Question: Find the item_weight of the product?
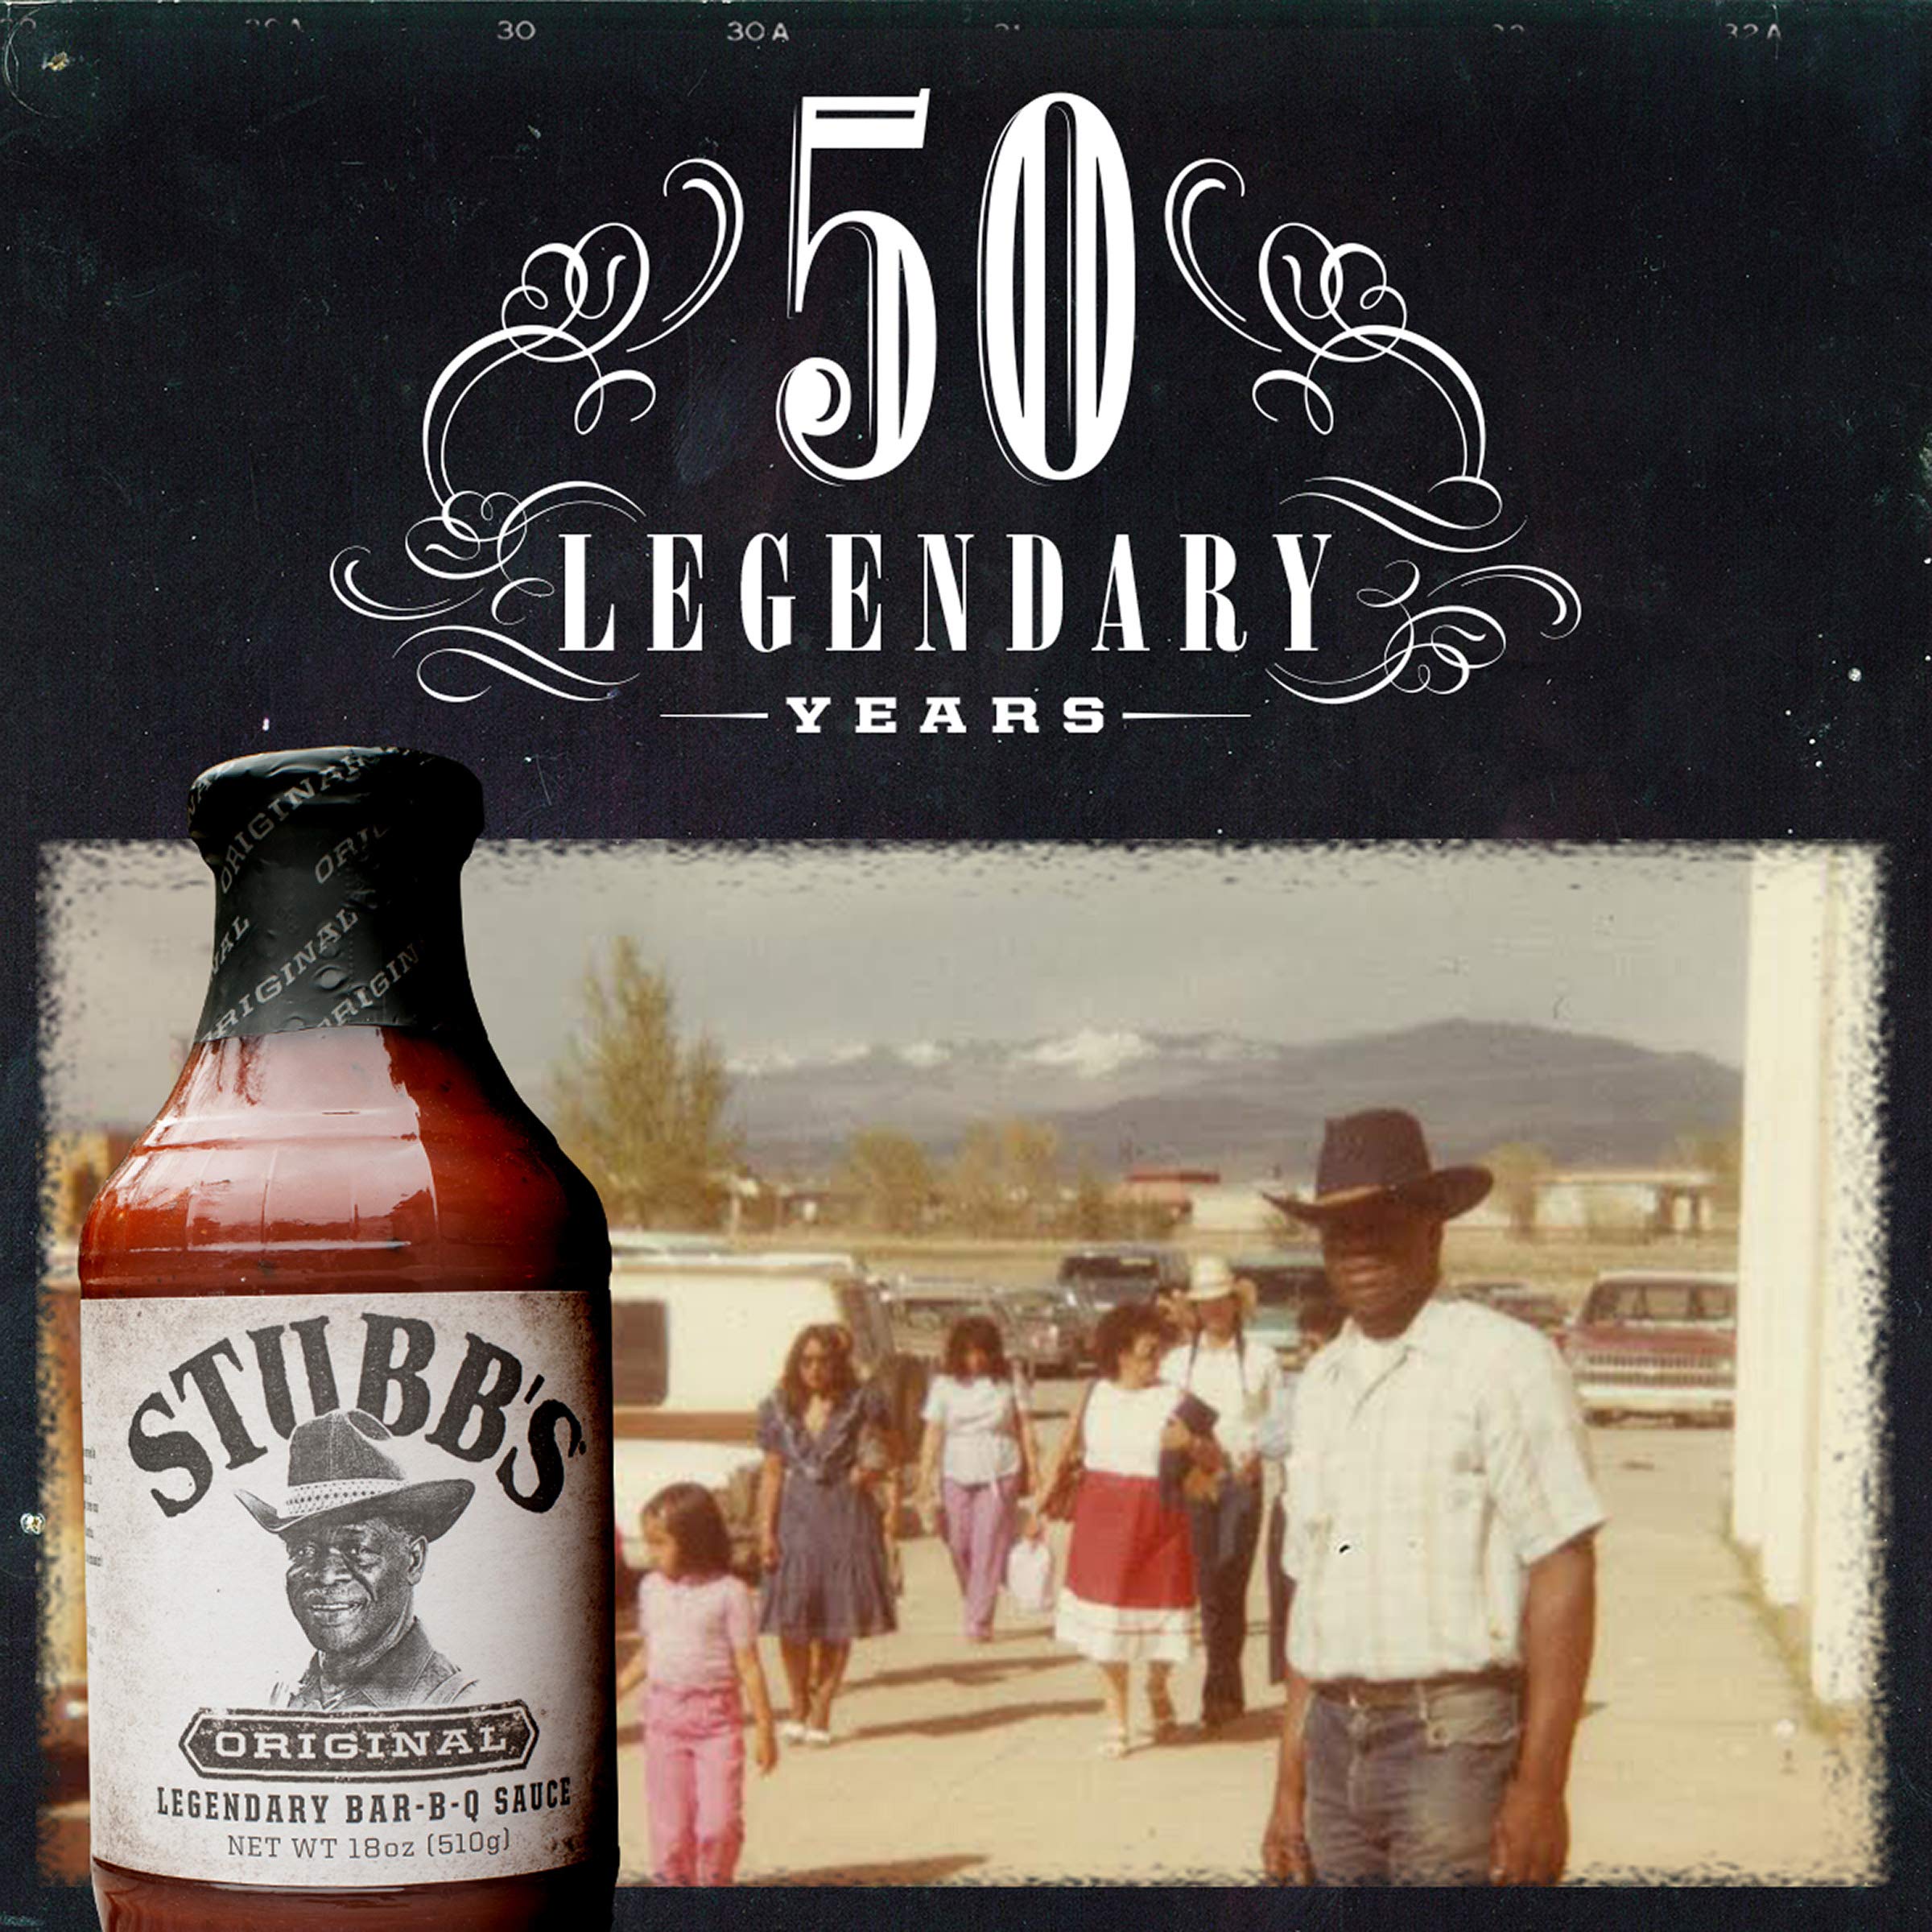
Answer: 18.0 ounce